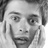
Emotion: surprise